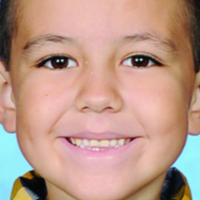
Age group: age 01-10